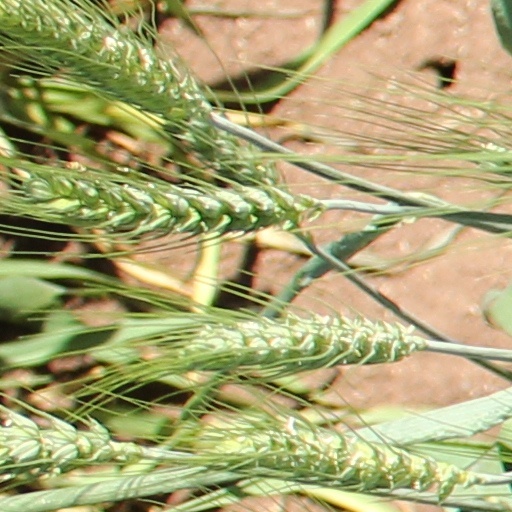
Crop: wheat